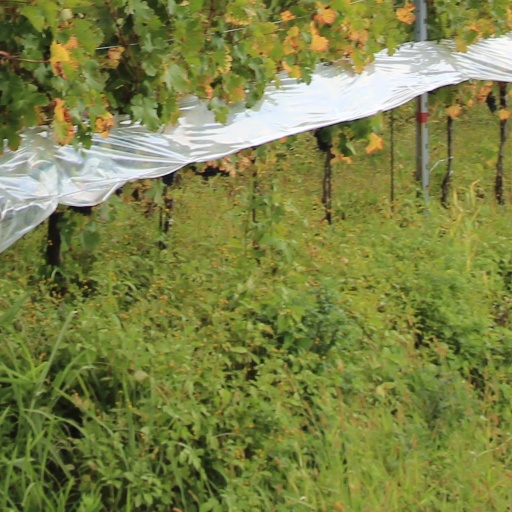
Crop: grape